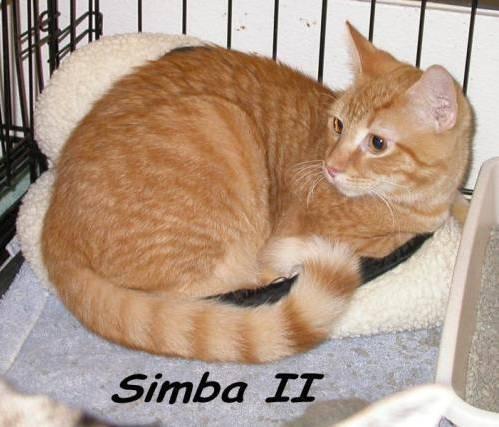
cat